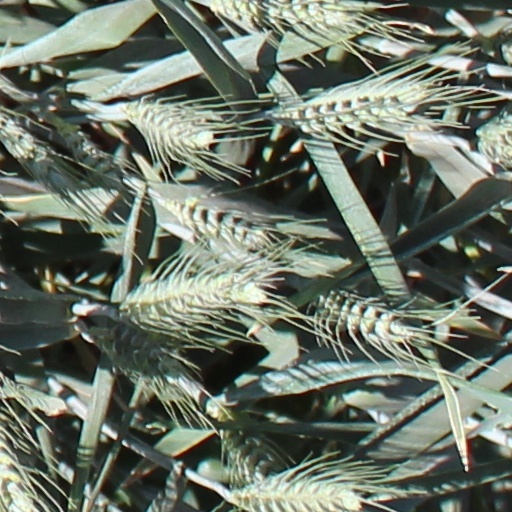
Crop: wheat